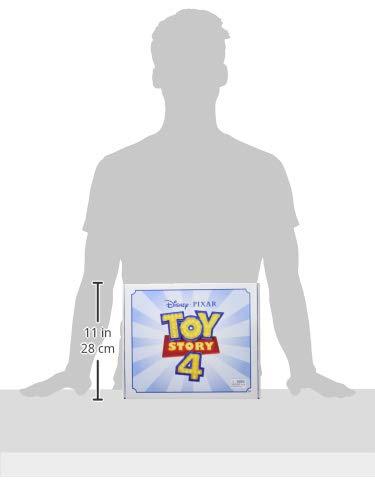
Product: Disney Pixar Toy Story Adventure Pack, 9.3"
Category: Toys & Games | Toy Figures & Playsets | Playsets & Vehicles | Playsets
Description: Disney/Pixar Toy Story 4 multi-figure play pack for new movie storytelling.
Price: $29.97
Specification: ProductDimensions:3.4x13x11inches|ItemWeight:3.52ounces|ShippingWeight:1.74pounds(Viewshippingratesandpolicies)|ASIN:B07FWMJYZC|Itemmodelnumber:GDP75|Manufacturerrecommendedage:36months-7years